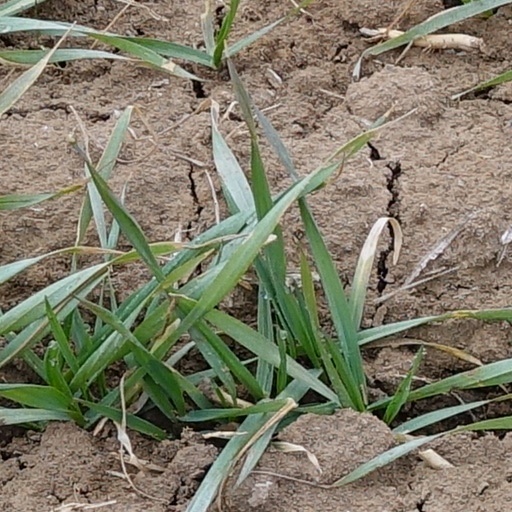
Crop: wheat